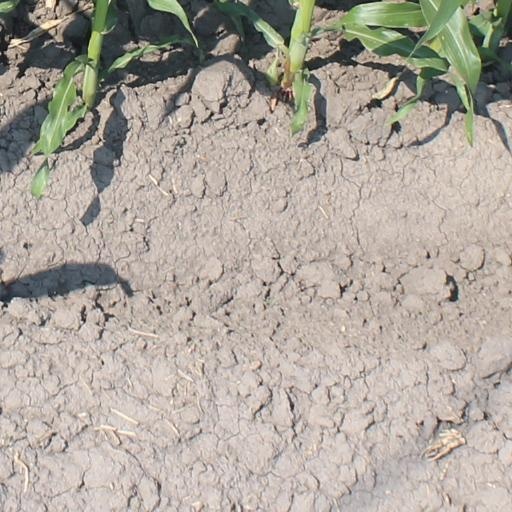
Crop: maize; corn